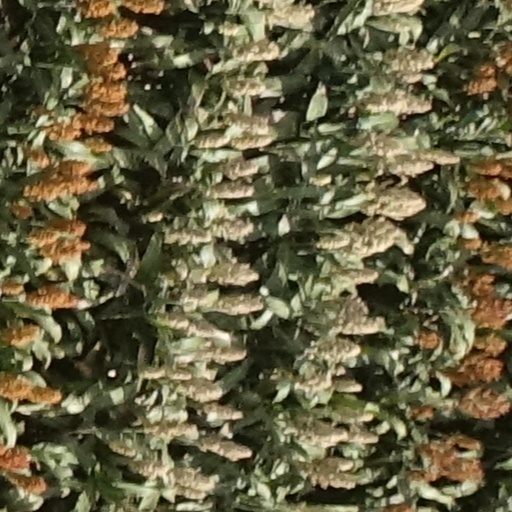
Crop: sorghum